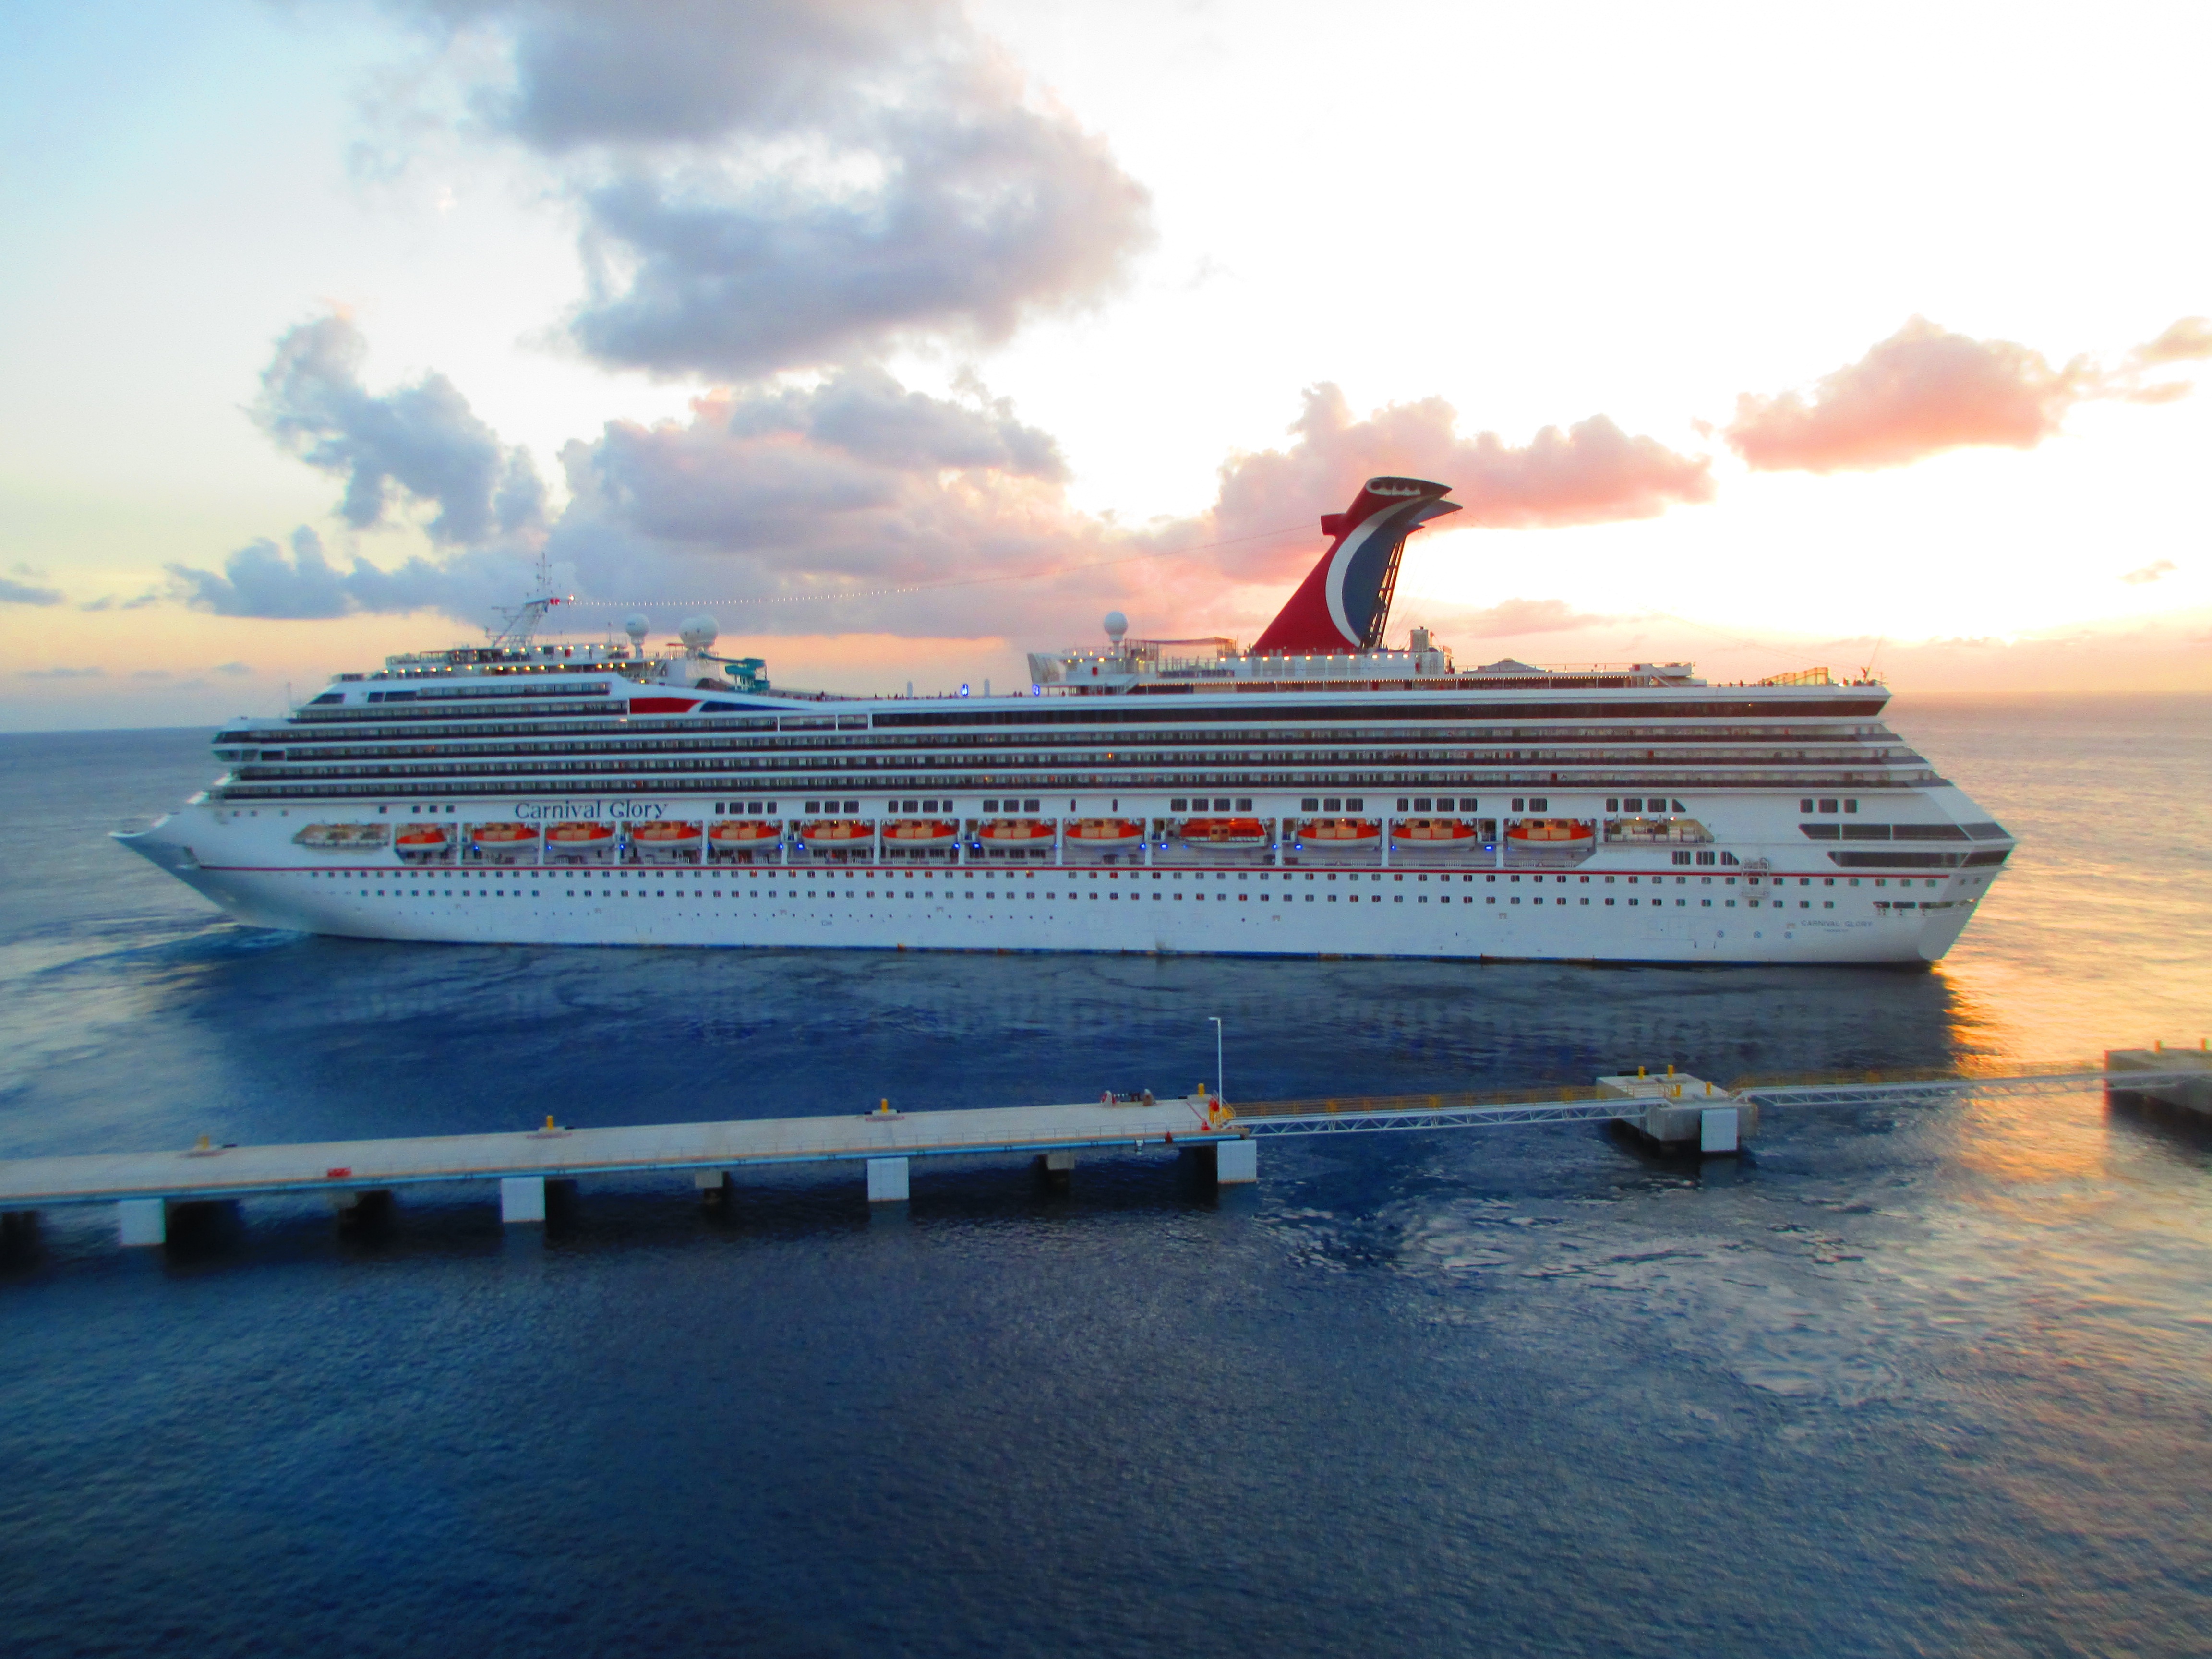
sea, ocean, ship, vacation, vehicle, caribbean, watercraft, cruise ship, motor ship, passenger ship, mv carnival glory, carnival cruise, freight transport, ocean liner